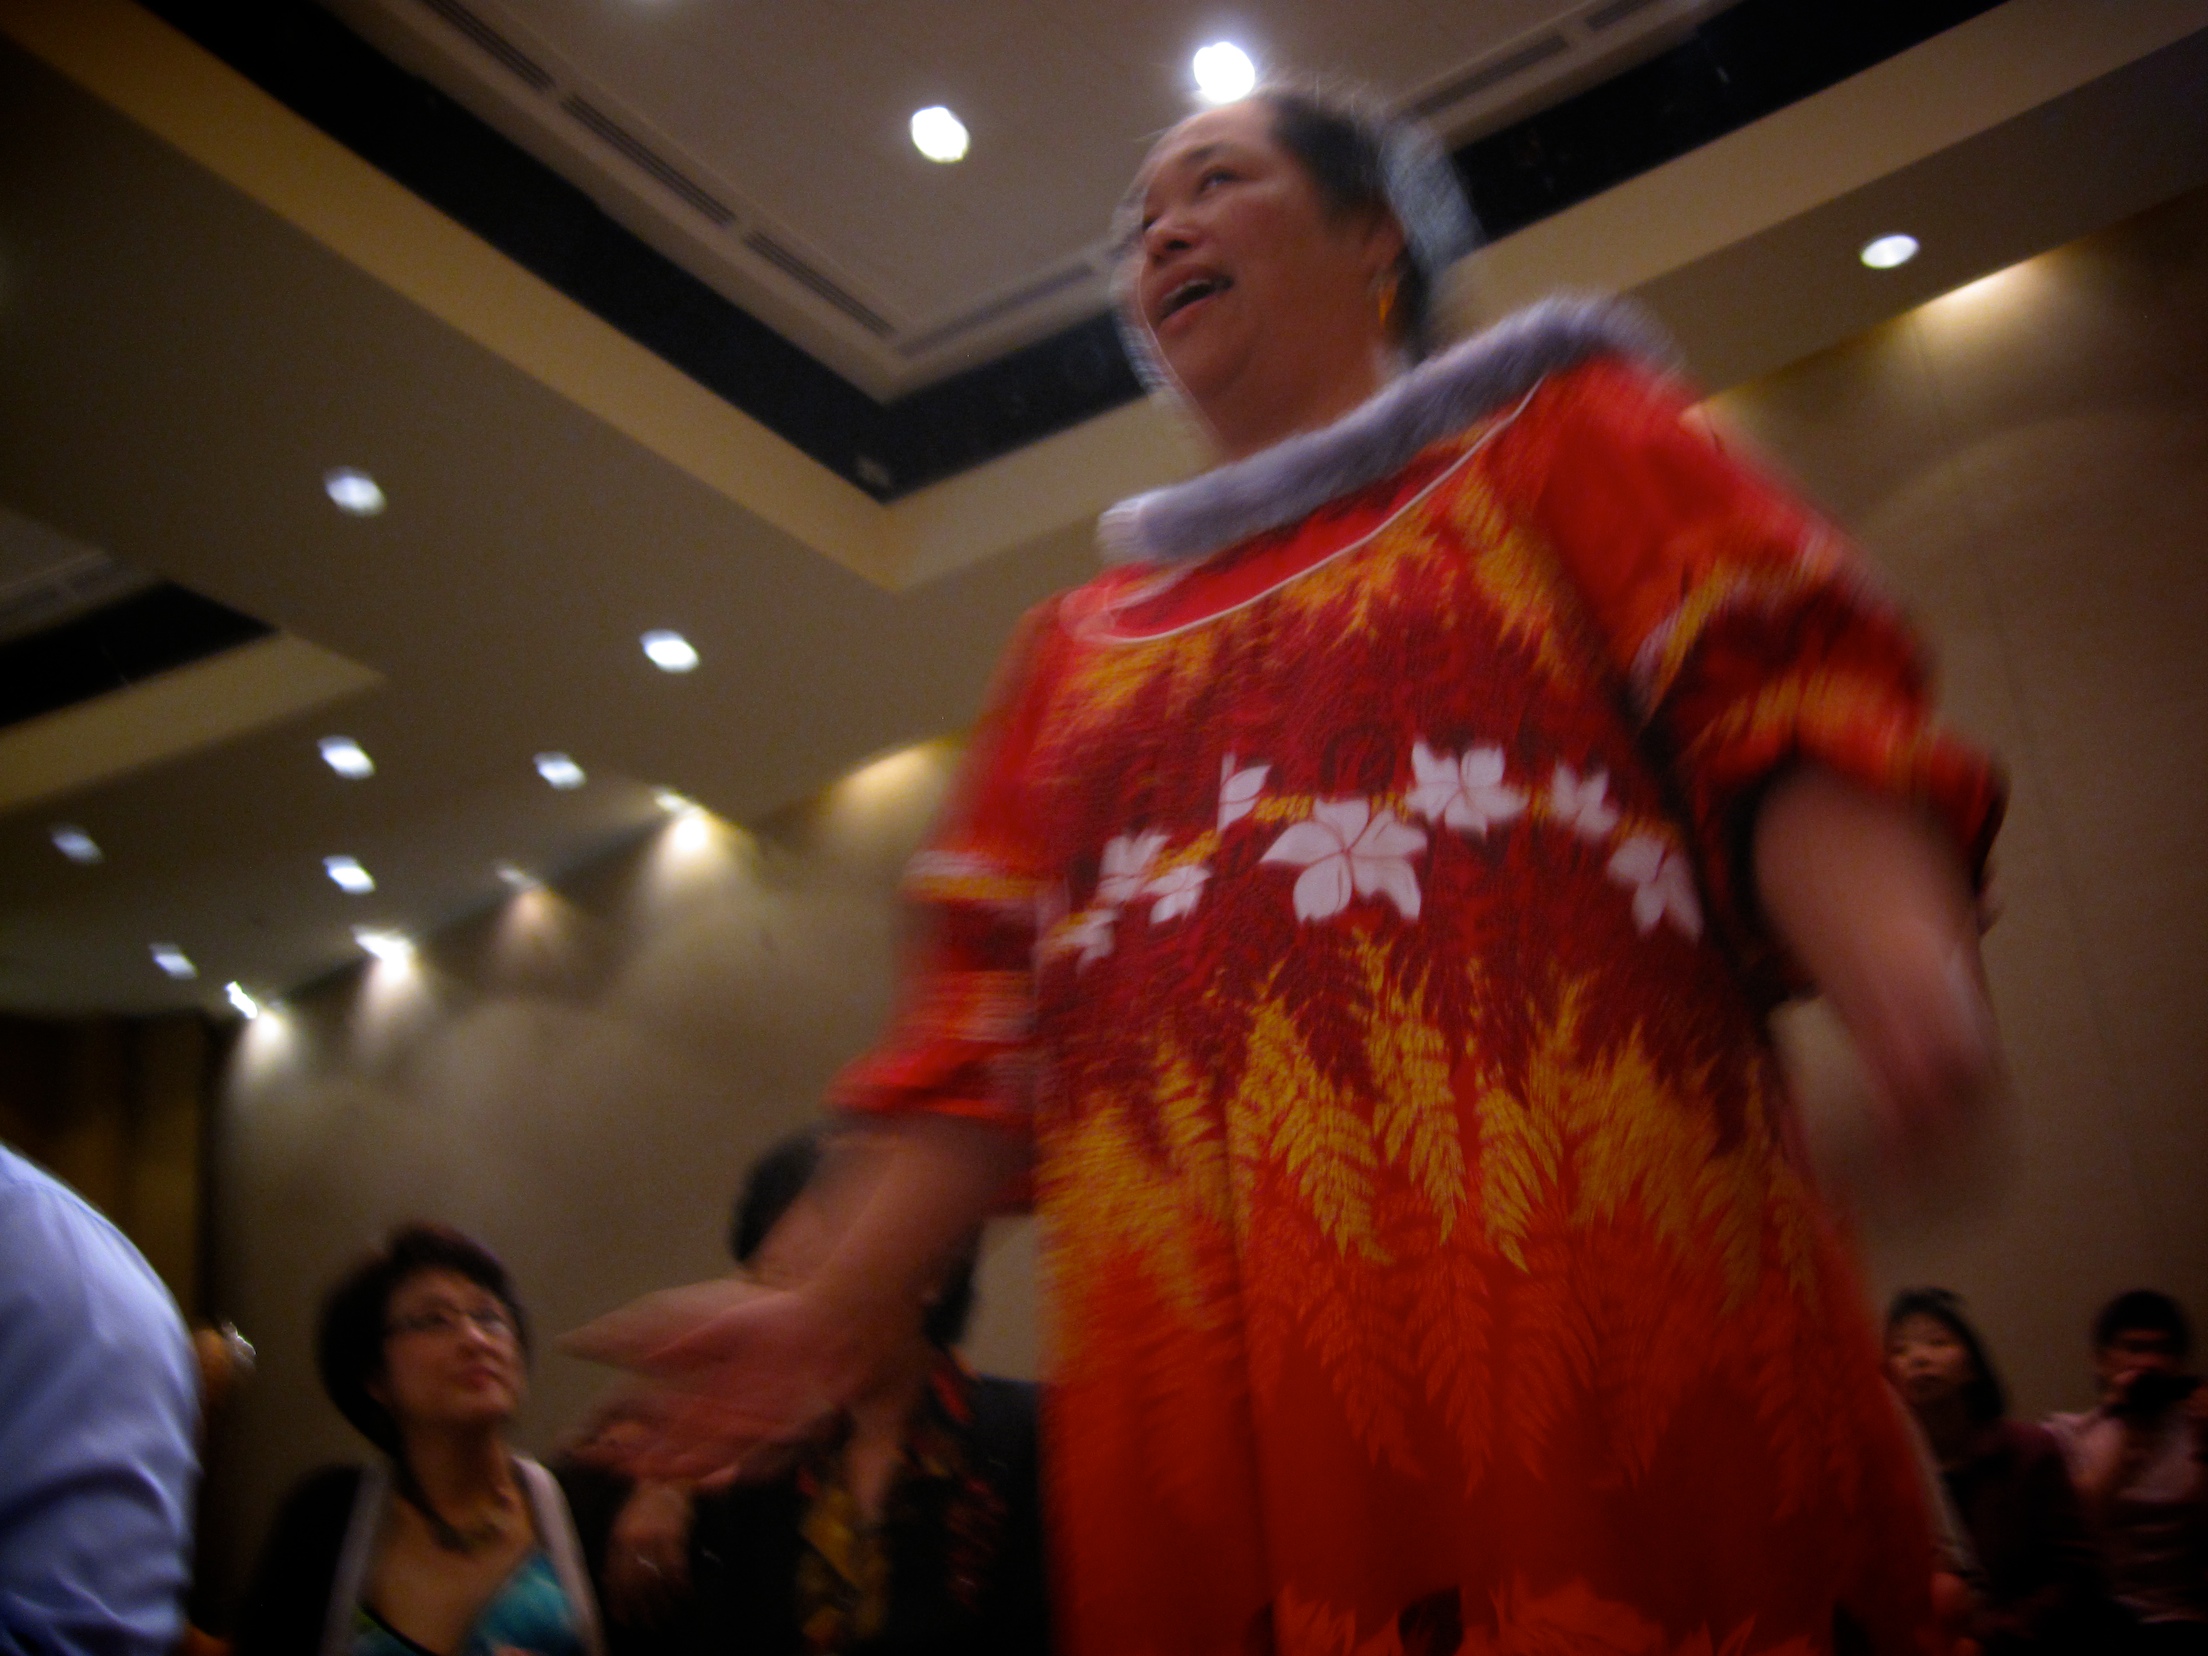
dance, fashion, event, edmedia, 77285mm, performing arts, fashion show, musical theatre